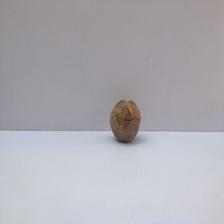
Size: Spoiled